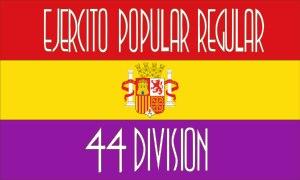
L'Armée populaire de la République est le nom qui fut adopté pour désigner les forces terrestres de la Seconde République espagnole, après la réorganisation d'octobre 1936. Celle-ci avait été rendue nécessaire par la rébellion d'une grande partie de l'armée de la république et de ses cadres lors du coup d'État des 17 et 18 juillet 1936, qui formaient le camp « nationaliste ».
La bataille de l'Èbre est le plus vaste des combats qui furent livrés durant la guerre d'Espagne entre les forces républicaines et les insurgés nationalistes. Elle se déroula dans la basse vallée de l'Èbre, entre le 25 juillet et le 16 novembre 1938. Ce fut la dernière grande offensive des républicains, mais elle se solda par un échec tactique et stratégique qui précipita la fin de la guerre.